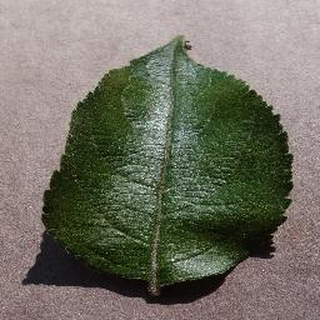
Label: healthy_apple